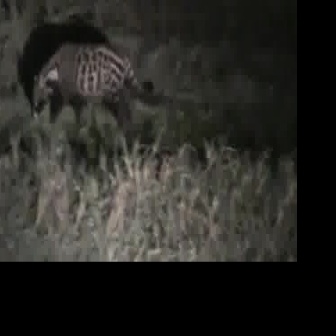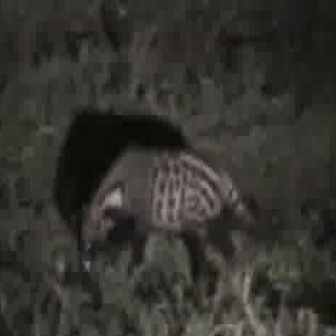
  Please identify the target specified by the bounding box [30,41,151,162] in the first image and locate it in the second image. Return the coordinates in [x_min,y_min,x_max,y_max] format.
Answer: [78,145,257,324]